Russ Ford

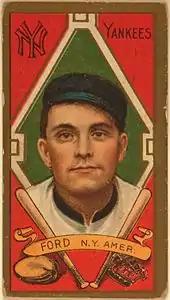
A 1911 baseball card of Ford

In 1907, Ford discovered the emery ball, a pitch that was thrown with a ball that had been scuffed with a piece of emery. Ford came across the pitch by accident. When warming up with catcher Ed Sweeney under a grandstand due to rain, Ford accidentally threw a ball into a wooden upright, marking the surface. Ford threw another pitch with the damaged ball, and noticed how it curved more than previous pitches. He continued to study the effects of the rough patch on the wind resistance of the baseball when practicing, but did not yet begin to use it in a game.